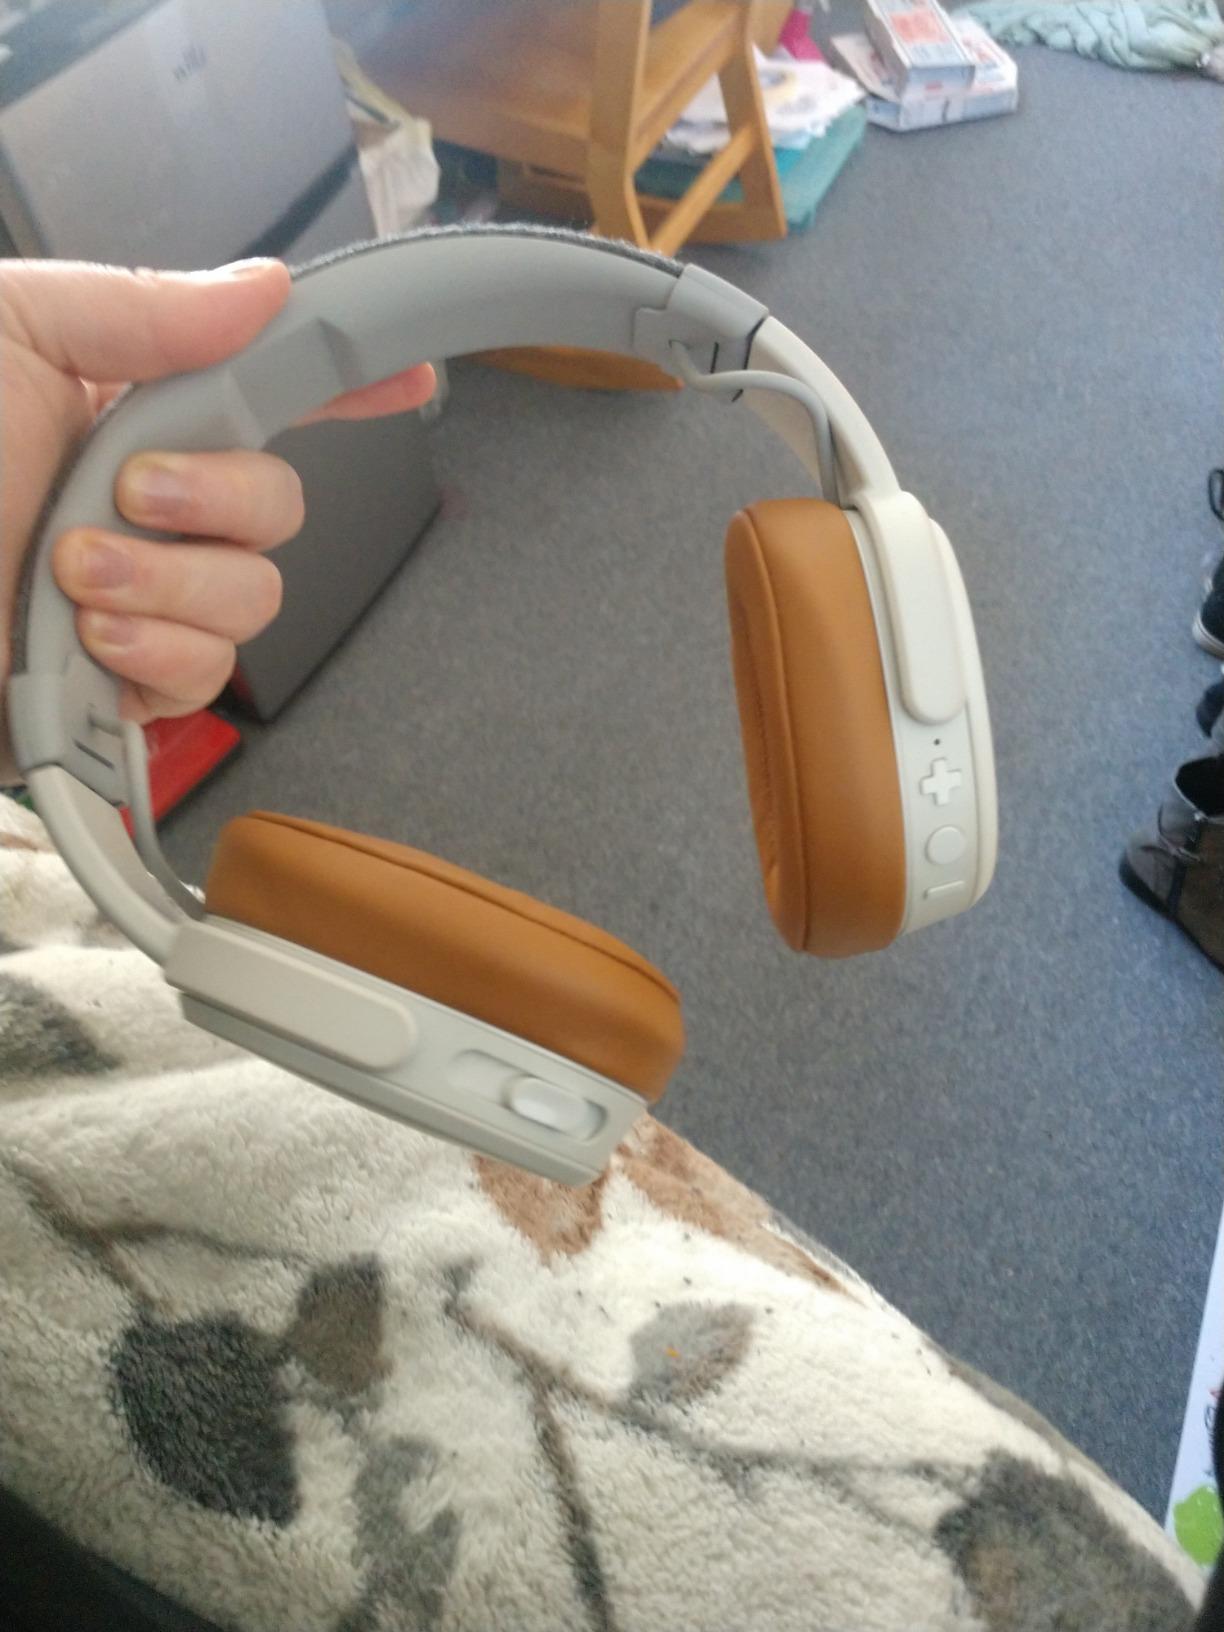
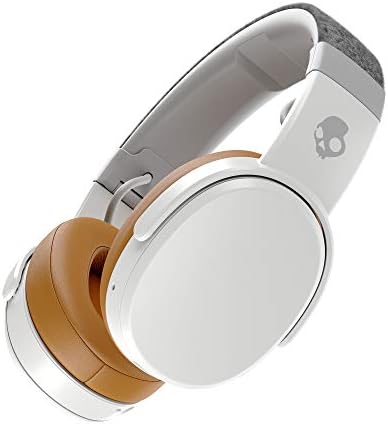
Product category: headphones
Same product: yes